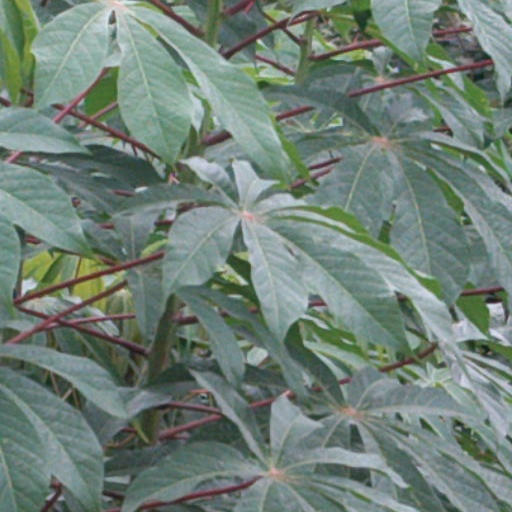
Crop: cassava